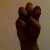
The image shows a hand gesture representing the letter 'E' in Indian Sign Language.